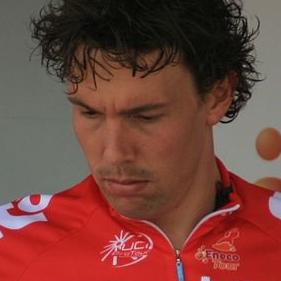
Age: 25